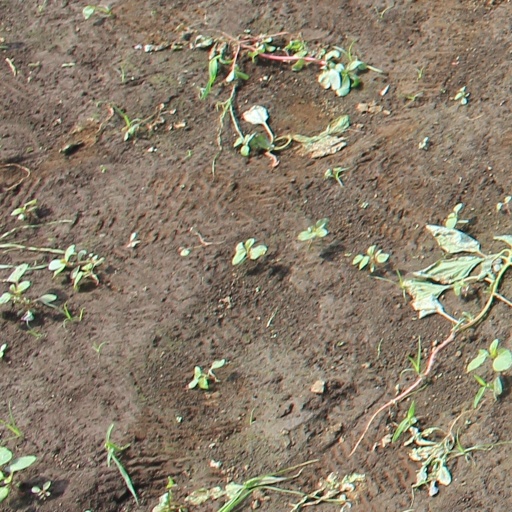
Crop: soybean